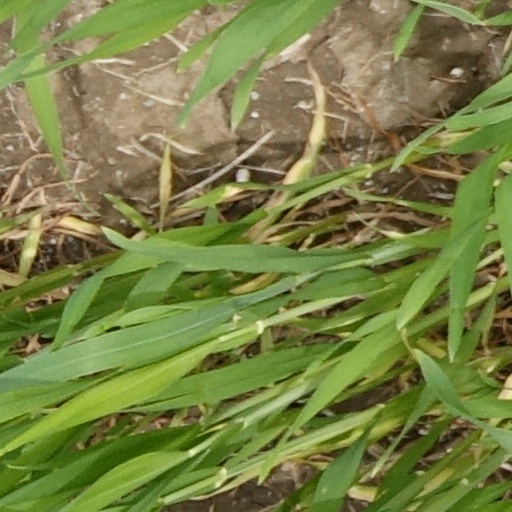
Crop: wheat